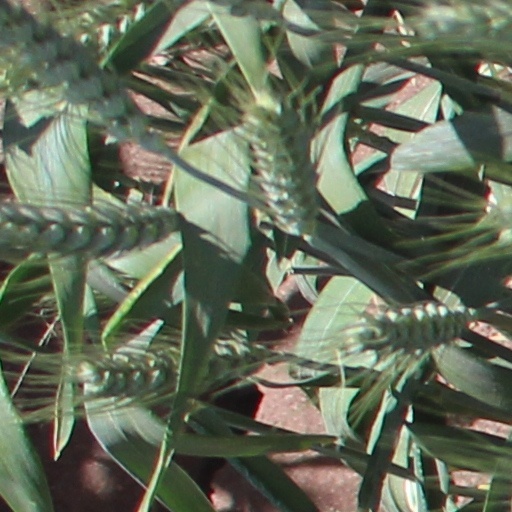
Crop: wheat